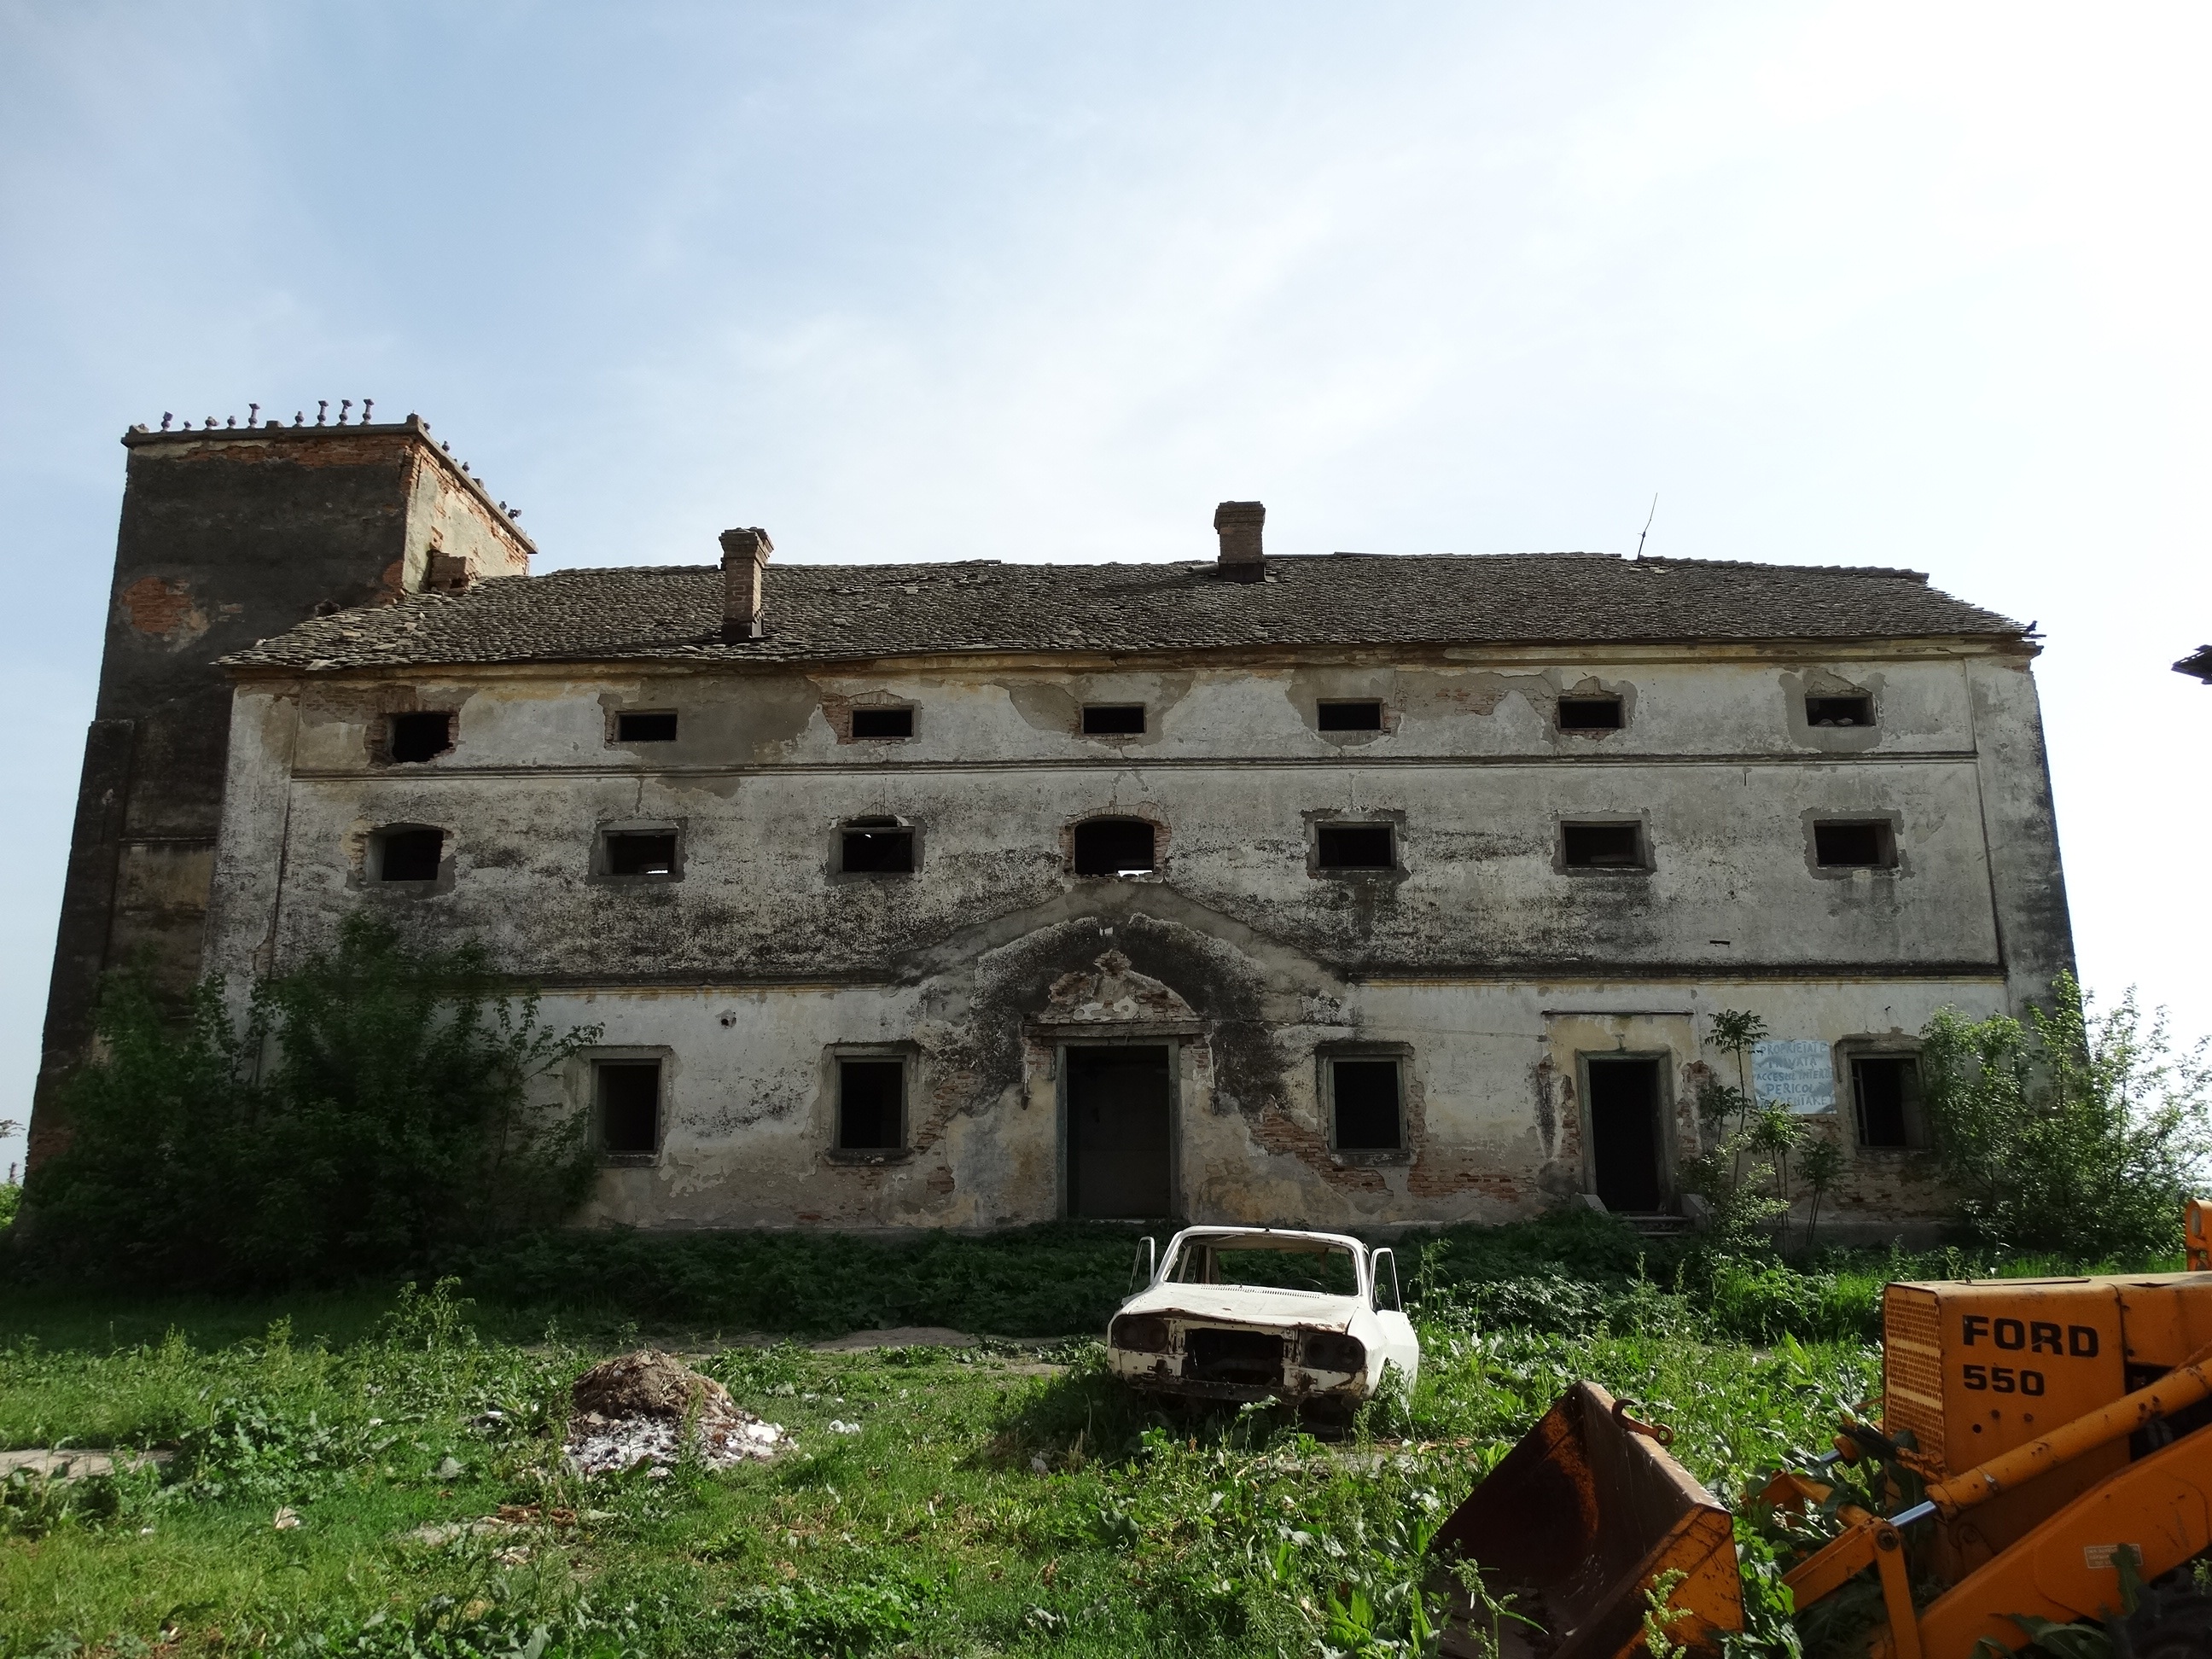
car, mansion, building, chateau, old, barn, castle, property, fortification, ruin, ruins, monastery, estate, g, ancient history, degraded, nada, mulching